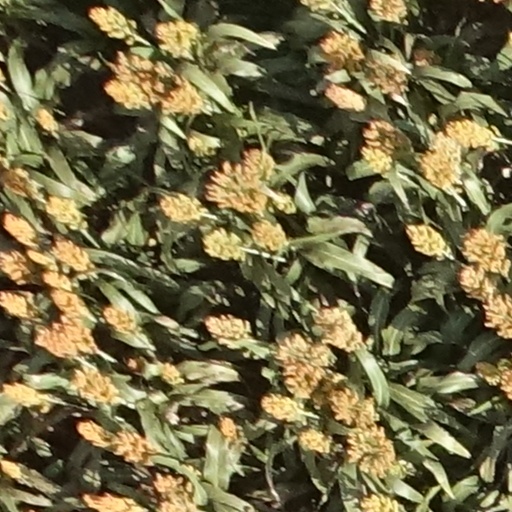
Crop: sorghum